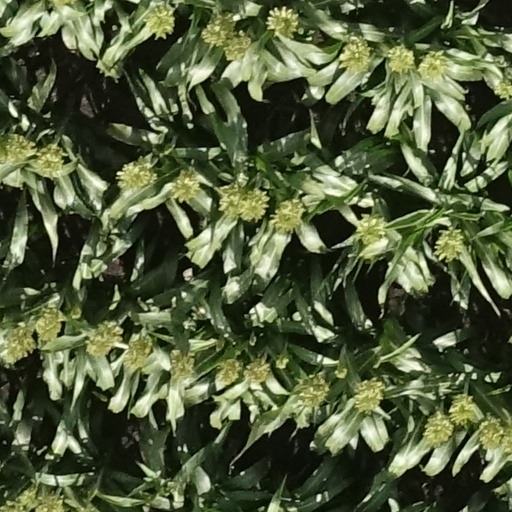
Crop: sorghum